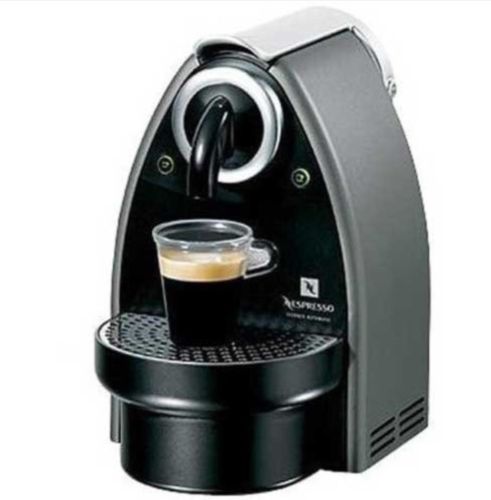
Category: coffee maker